Lifeboats of the Titanic

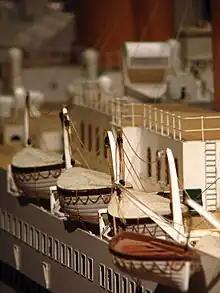
Arrangement of lifeboats on the forward part of the Boat Deck of "Titanic", shown on a large-scale model of the ship

"Titanic" only had enough lifeboats to accommodate approximately a third of the ship's total capacity. Had every lifeboat been filled accordingly, they still could have only evacuated about 53% of those actually on board on the night of the sinking. The shortage of lifeboats was not due to a lack of space; "Titanic" had actually been designed to accommodate up to 64 lifeboats – nor was it because of cost, as the price of an extra 32 lifeboats (when it could have even held an extra 48) would only have been some $16,000, a tiny fraction of the $7.5 million that the company had spent on "Titanic". The reason lay in a combination of outdated safety regulations and complacency by the White Star Line, "Titanic"s operators.